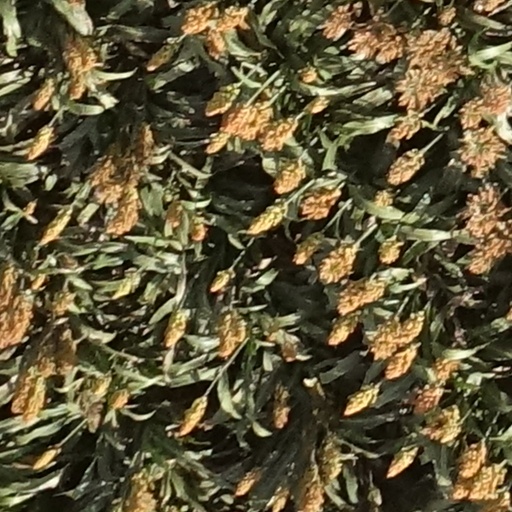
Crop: sorghum